Florianópolis

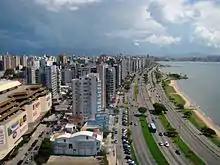
Beira Mar Avenue.

According to the 2022 census, there were 537,211 people residing in the city. The population density was . The last PNAD (National Research for Sample of Domiciles) census revealed the following numbers: 410,298 White people (76.4%), 87,542 Pardo (Multiracial) people (16.3%), 35,813 Black people (6.7%), 2.398 Asian people (0.4%) and 1,148 Amerindian people (0.2%).